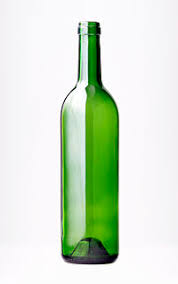
Label: glass